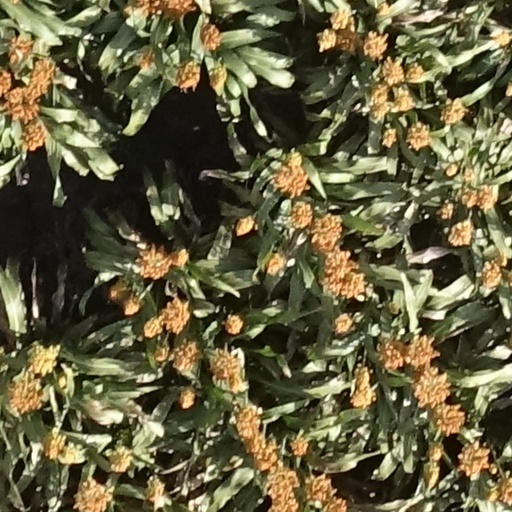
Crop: sorghum